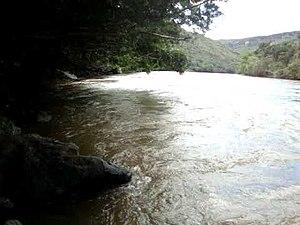
Le río Saldaña est une rivière de Colombie et un affluent du fleuve le Río Magdalena.